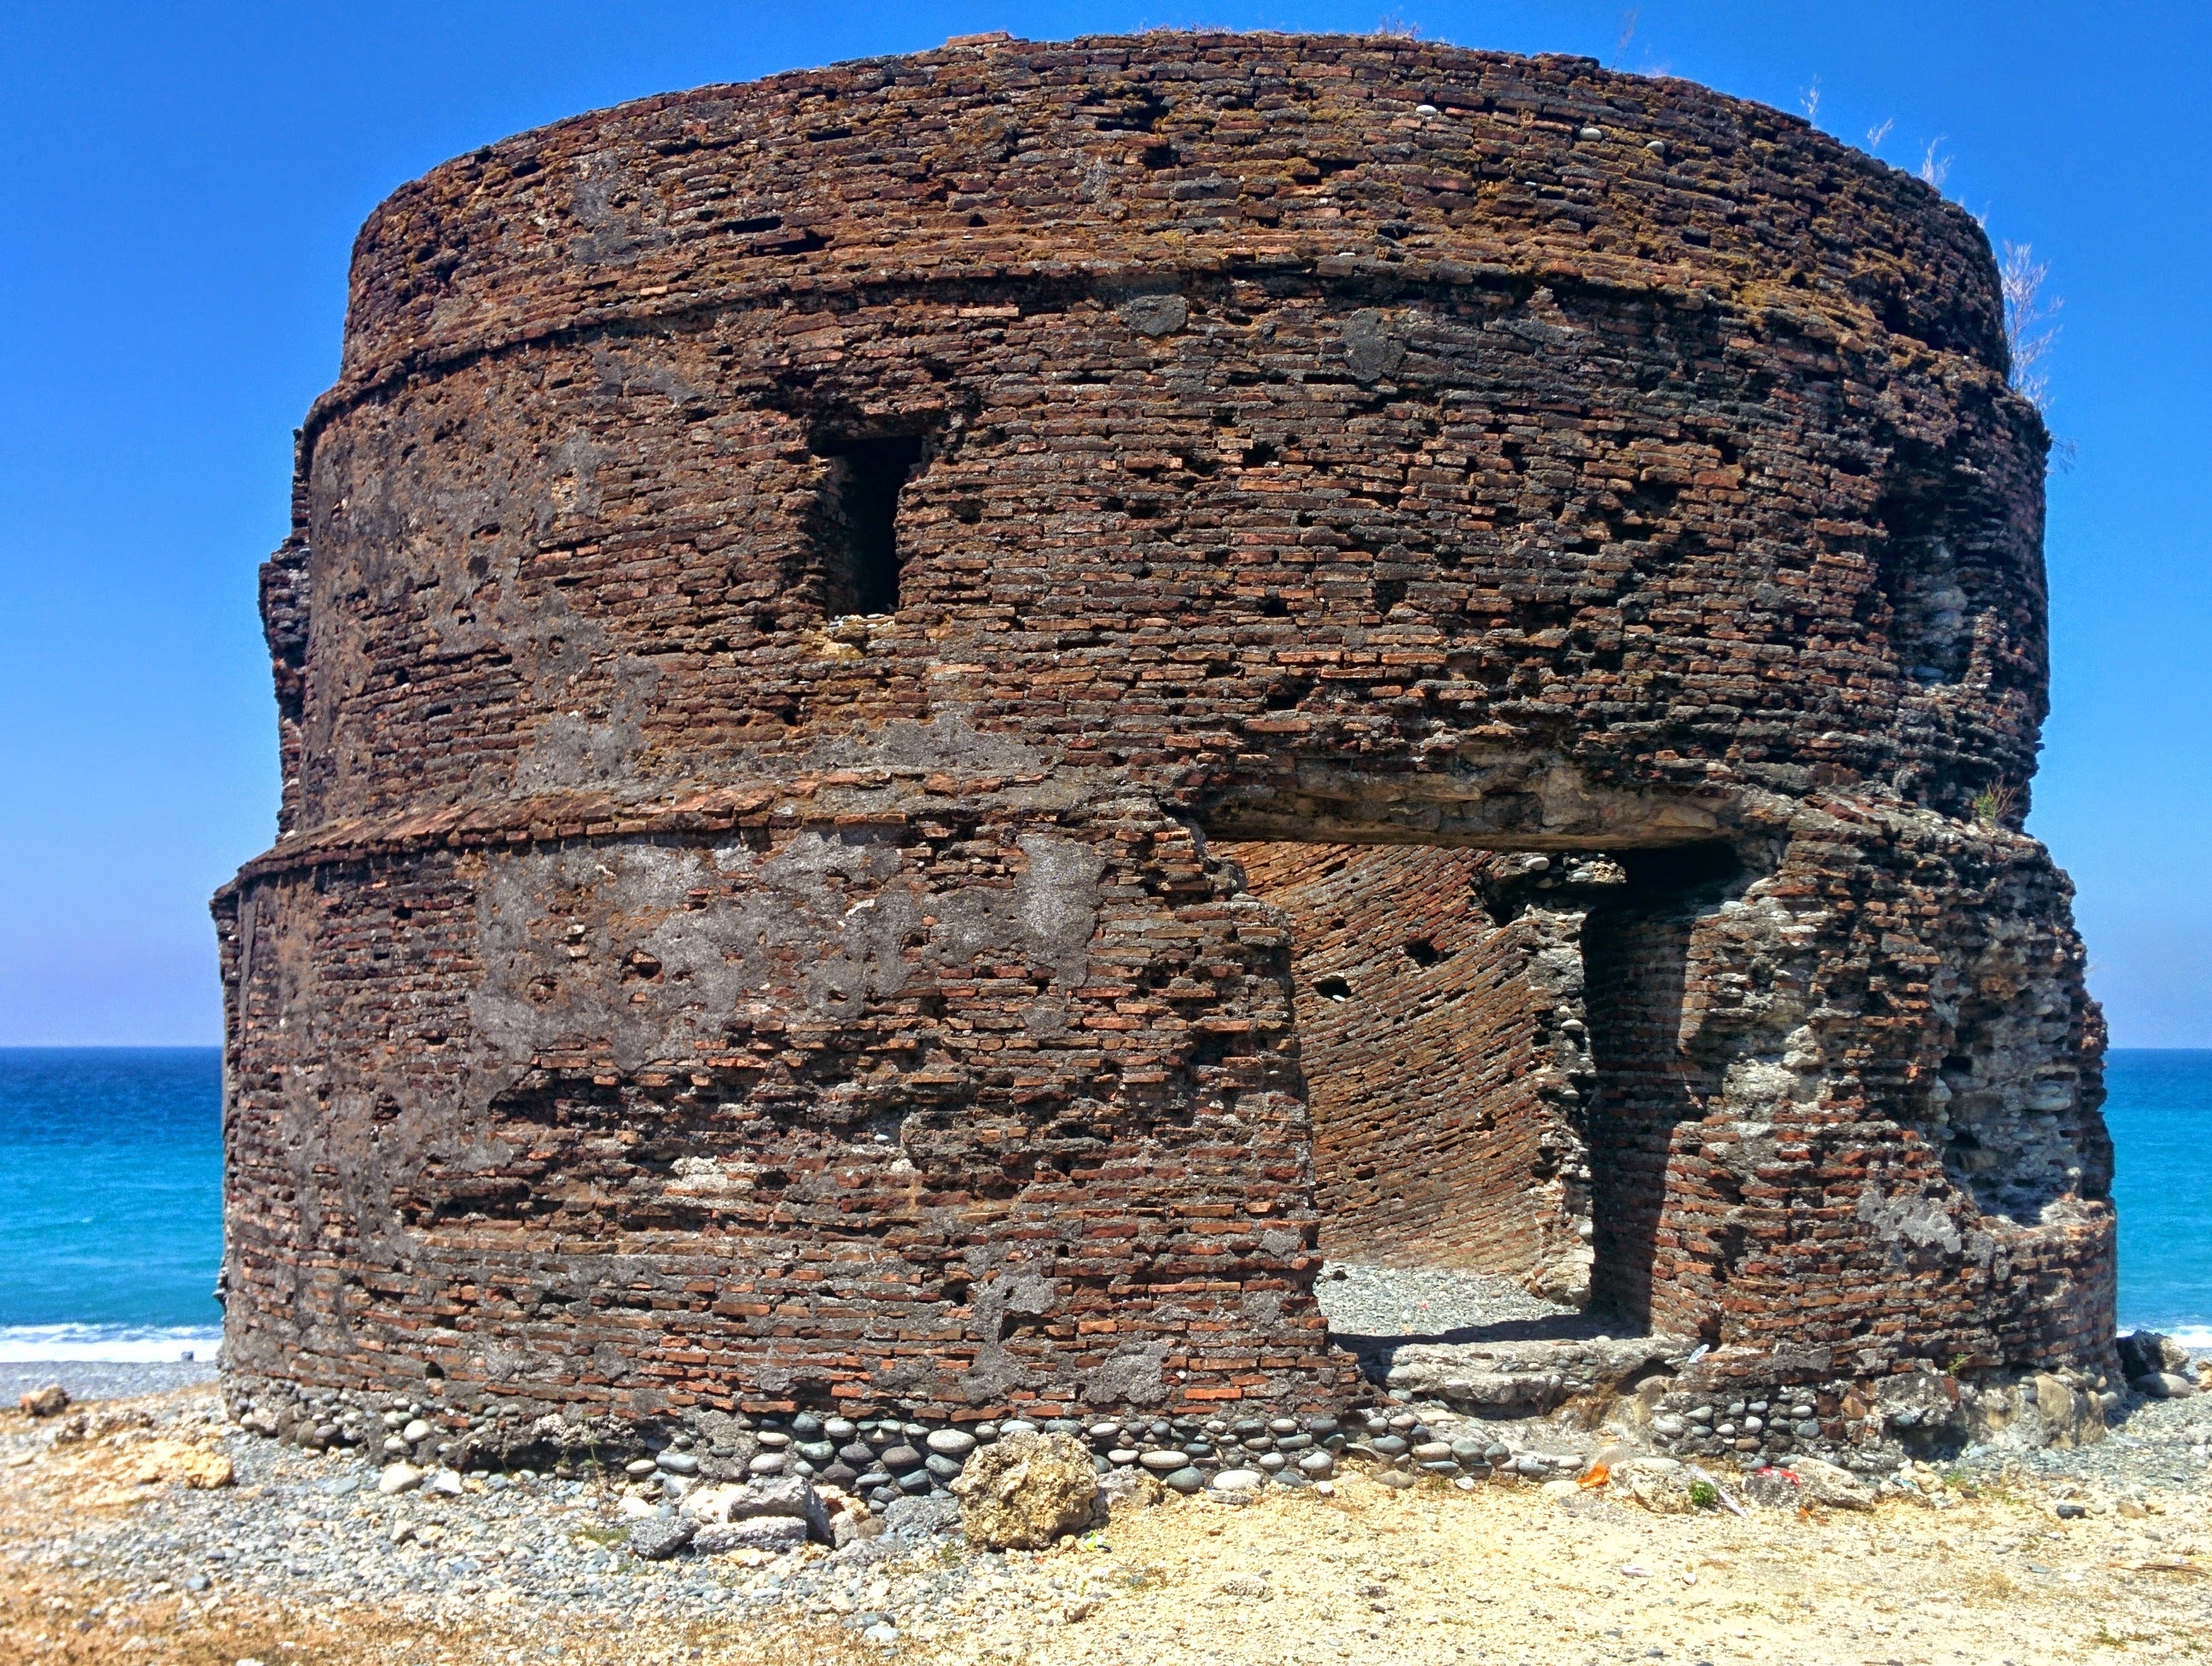
rock, building, wall, cliff, arch, tower, castle, landmark, fortification, terrain, temple, ruins, history, monolith, archaeological site, unesco world heritage site, historic site, ancient history, maya civilization